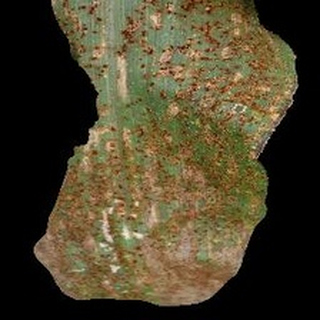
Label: corn_common_rust